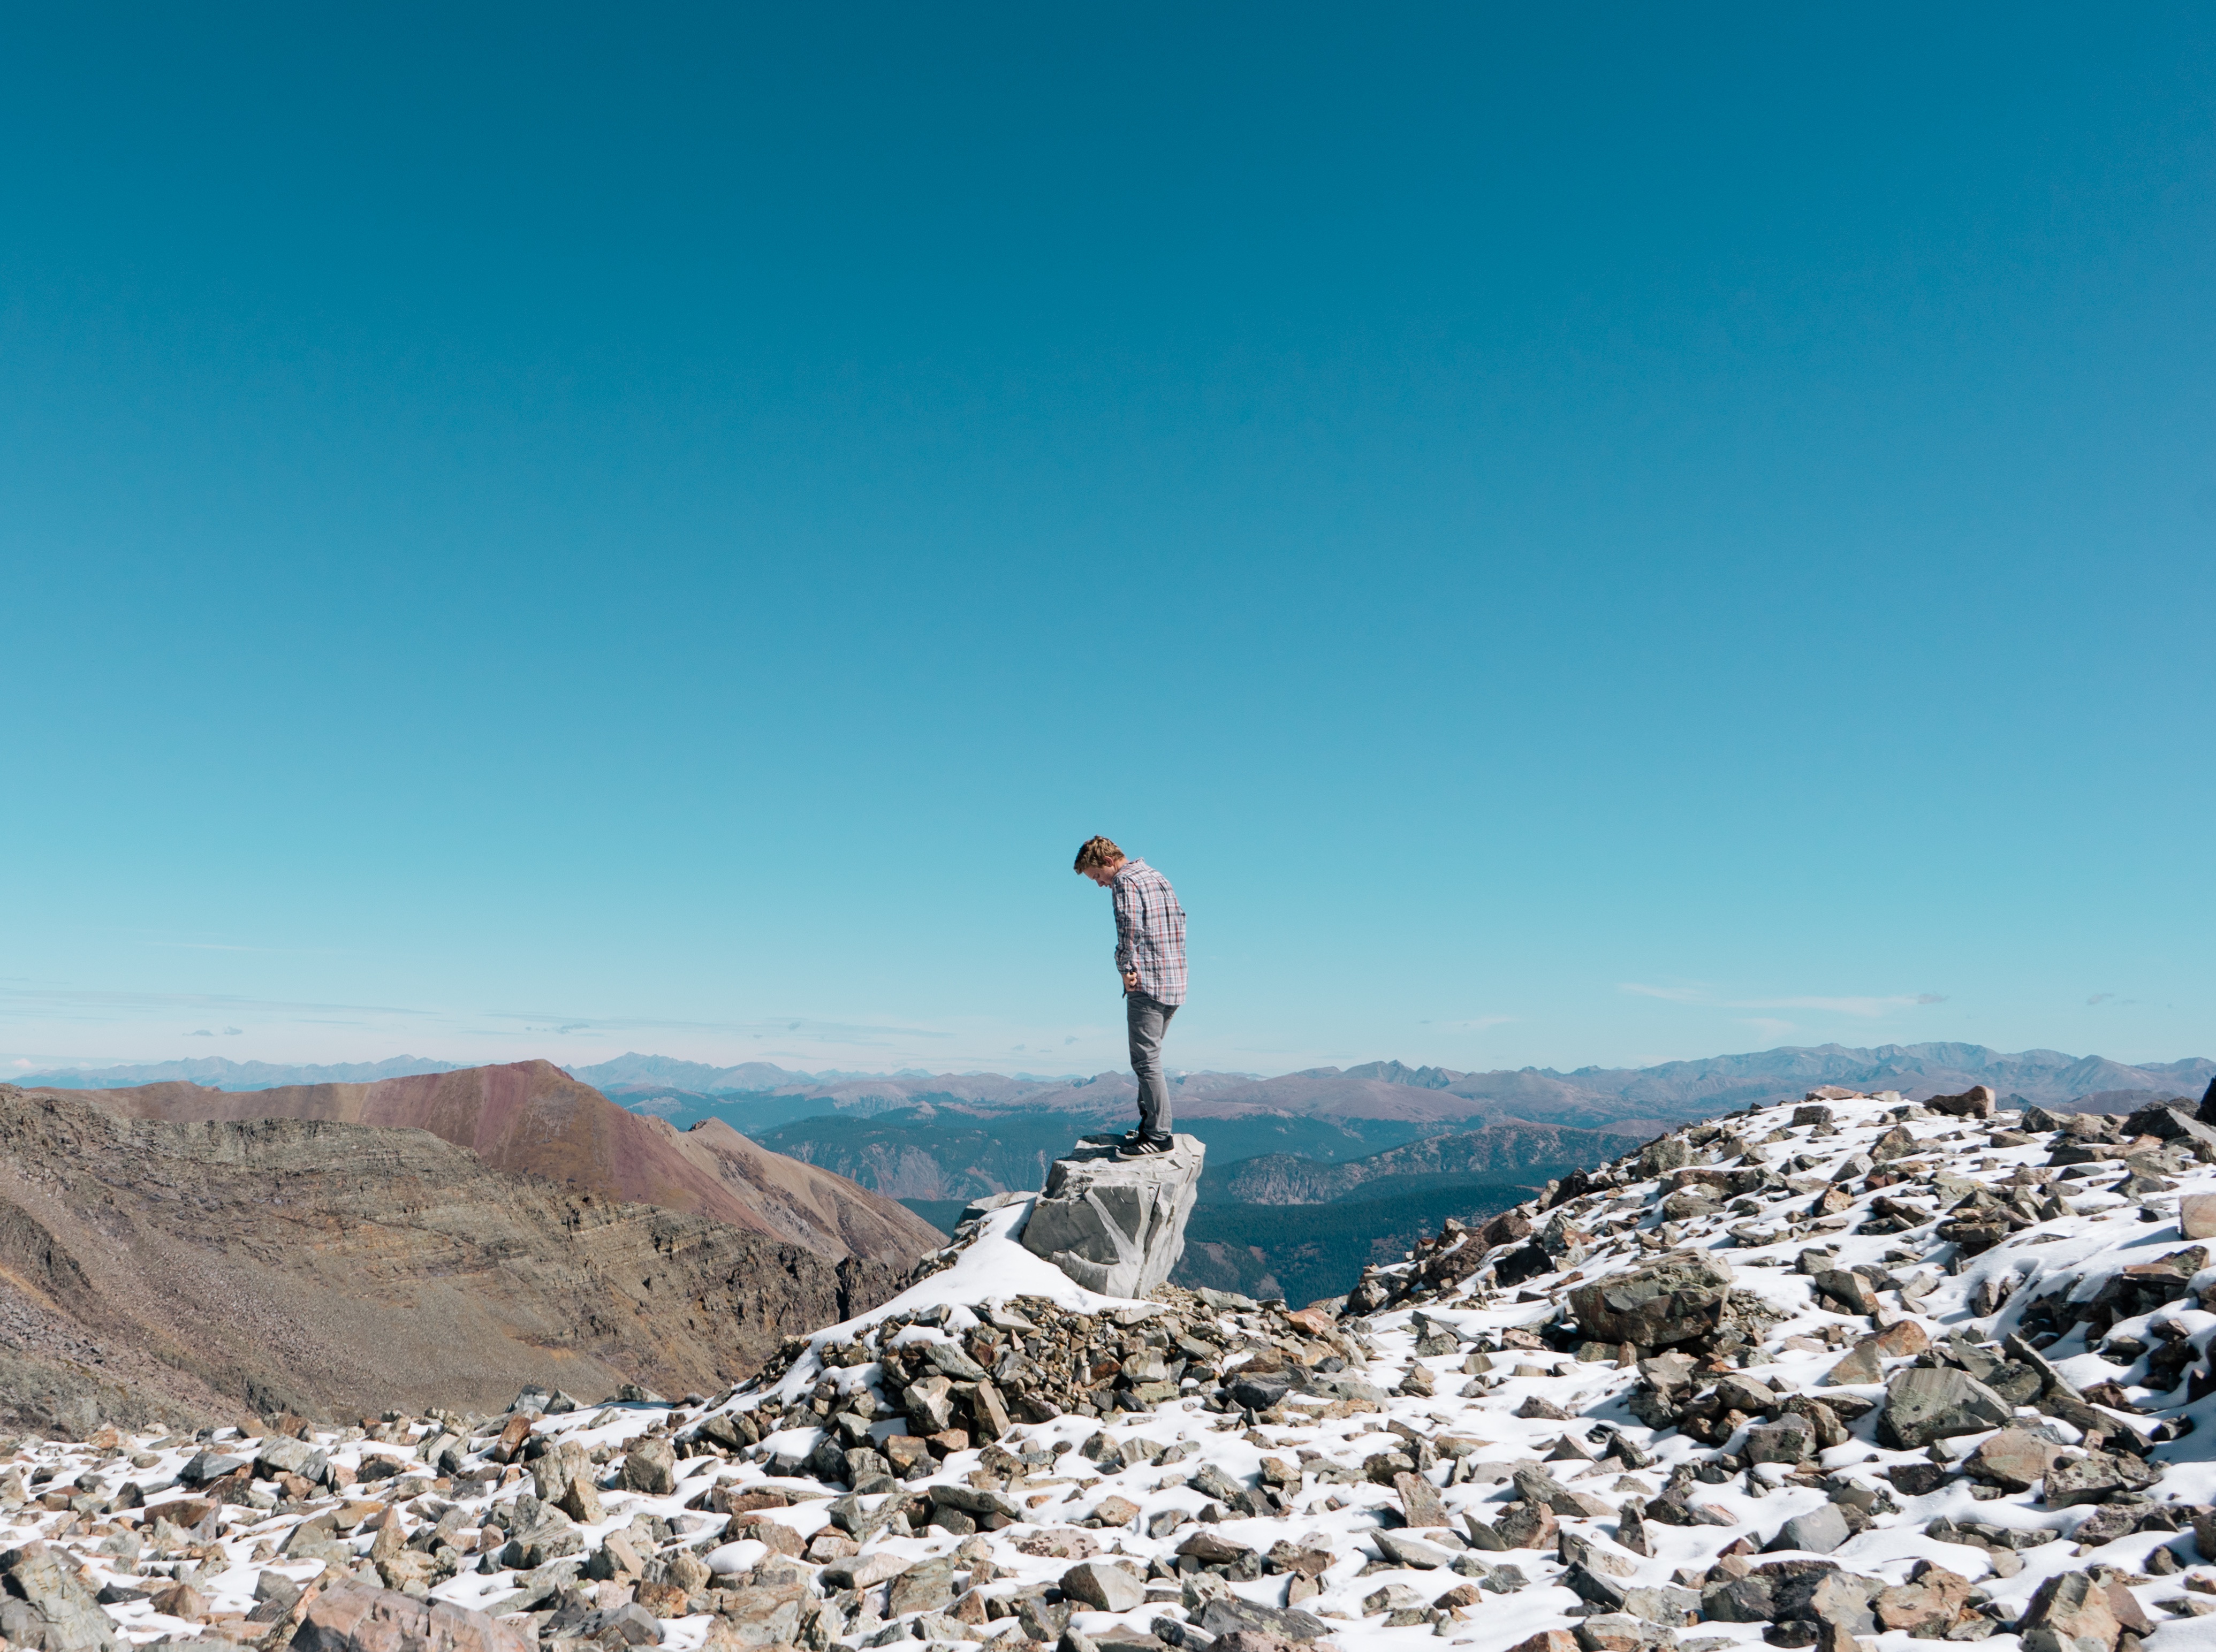
landscape, sea, rock, mountain, snow, winter, sky, hill, wind, mountain range, ridge, summit, geology, landform, geographical feature, mountainous landforms